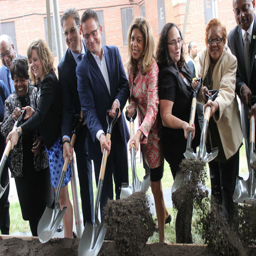
public officials , developers and community members gathered for a groundbreaking ceremony tuesday .